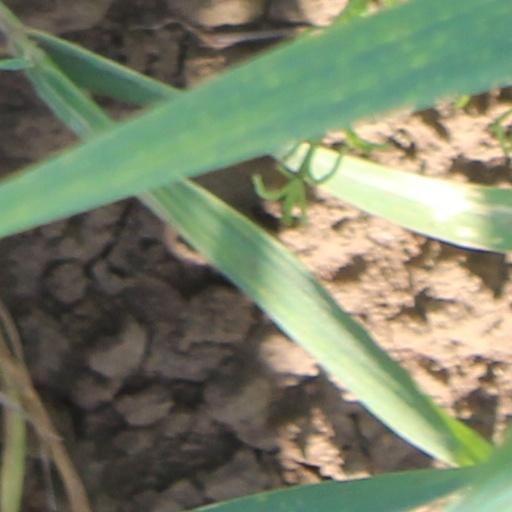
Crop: wheat